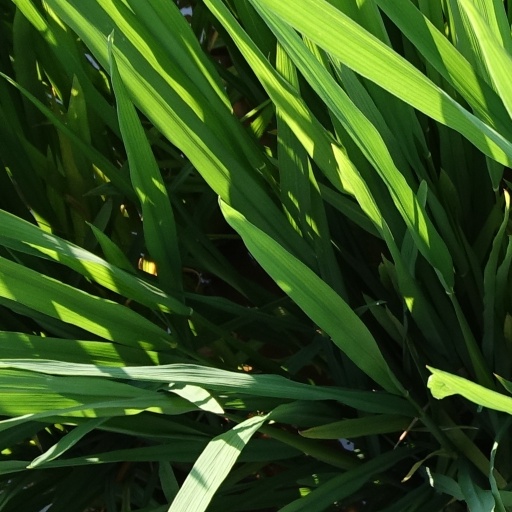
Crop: rice